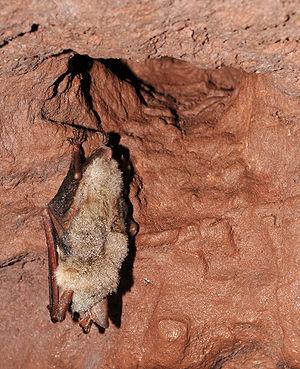
L'abbaye Notre-Dame-du-Nid-au-Merle ou abbaye de Saint-Sulpice des Bois est située sur le territoire de la commune française de Saint-Sulpice-la-Forêt, dans l’ancienne forêt du Nid-au-Merle, aujourd’hui forêt de Rennes.